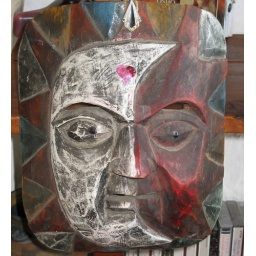
near the desk in the loft office - one of many gorgeous masks throughout the house